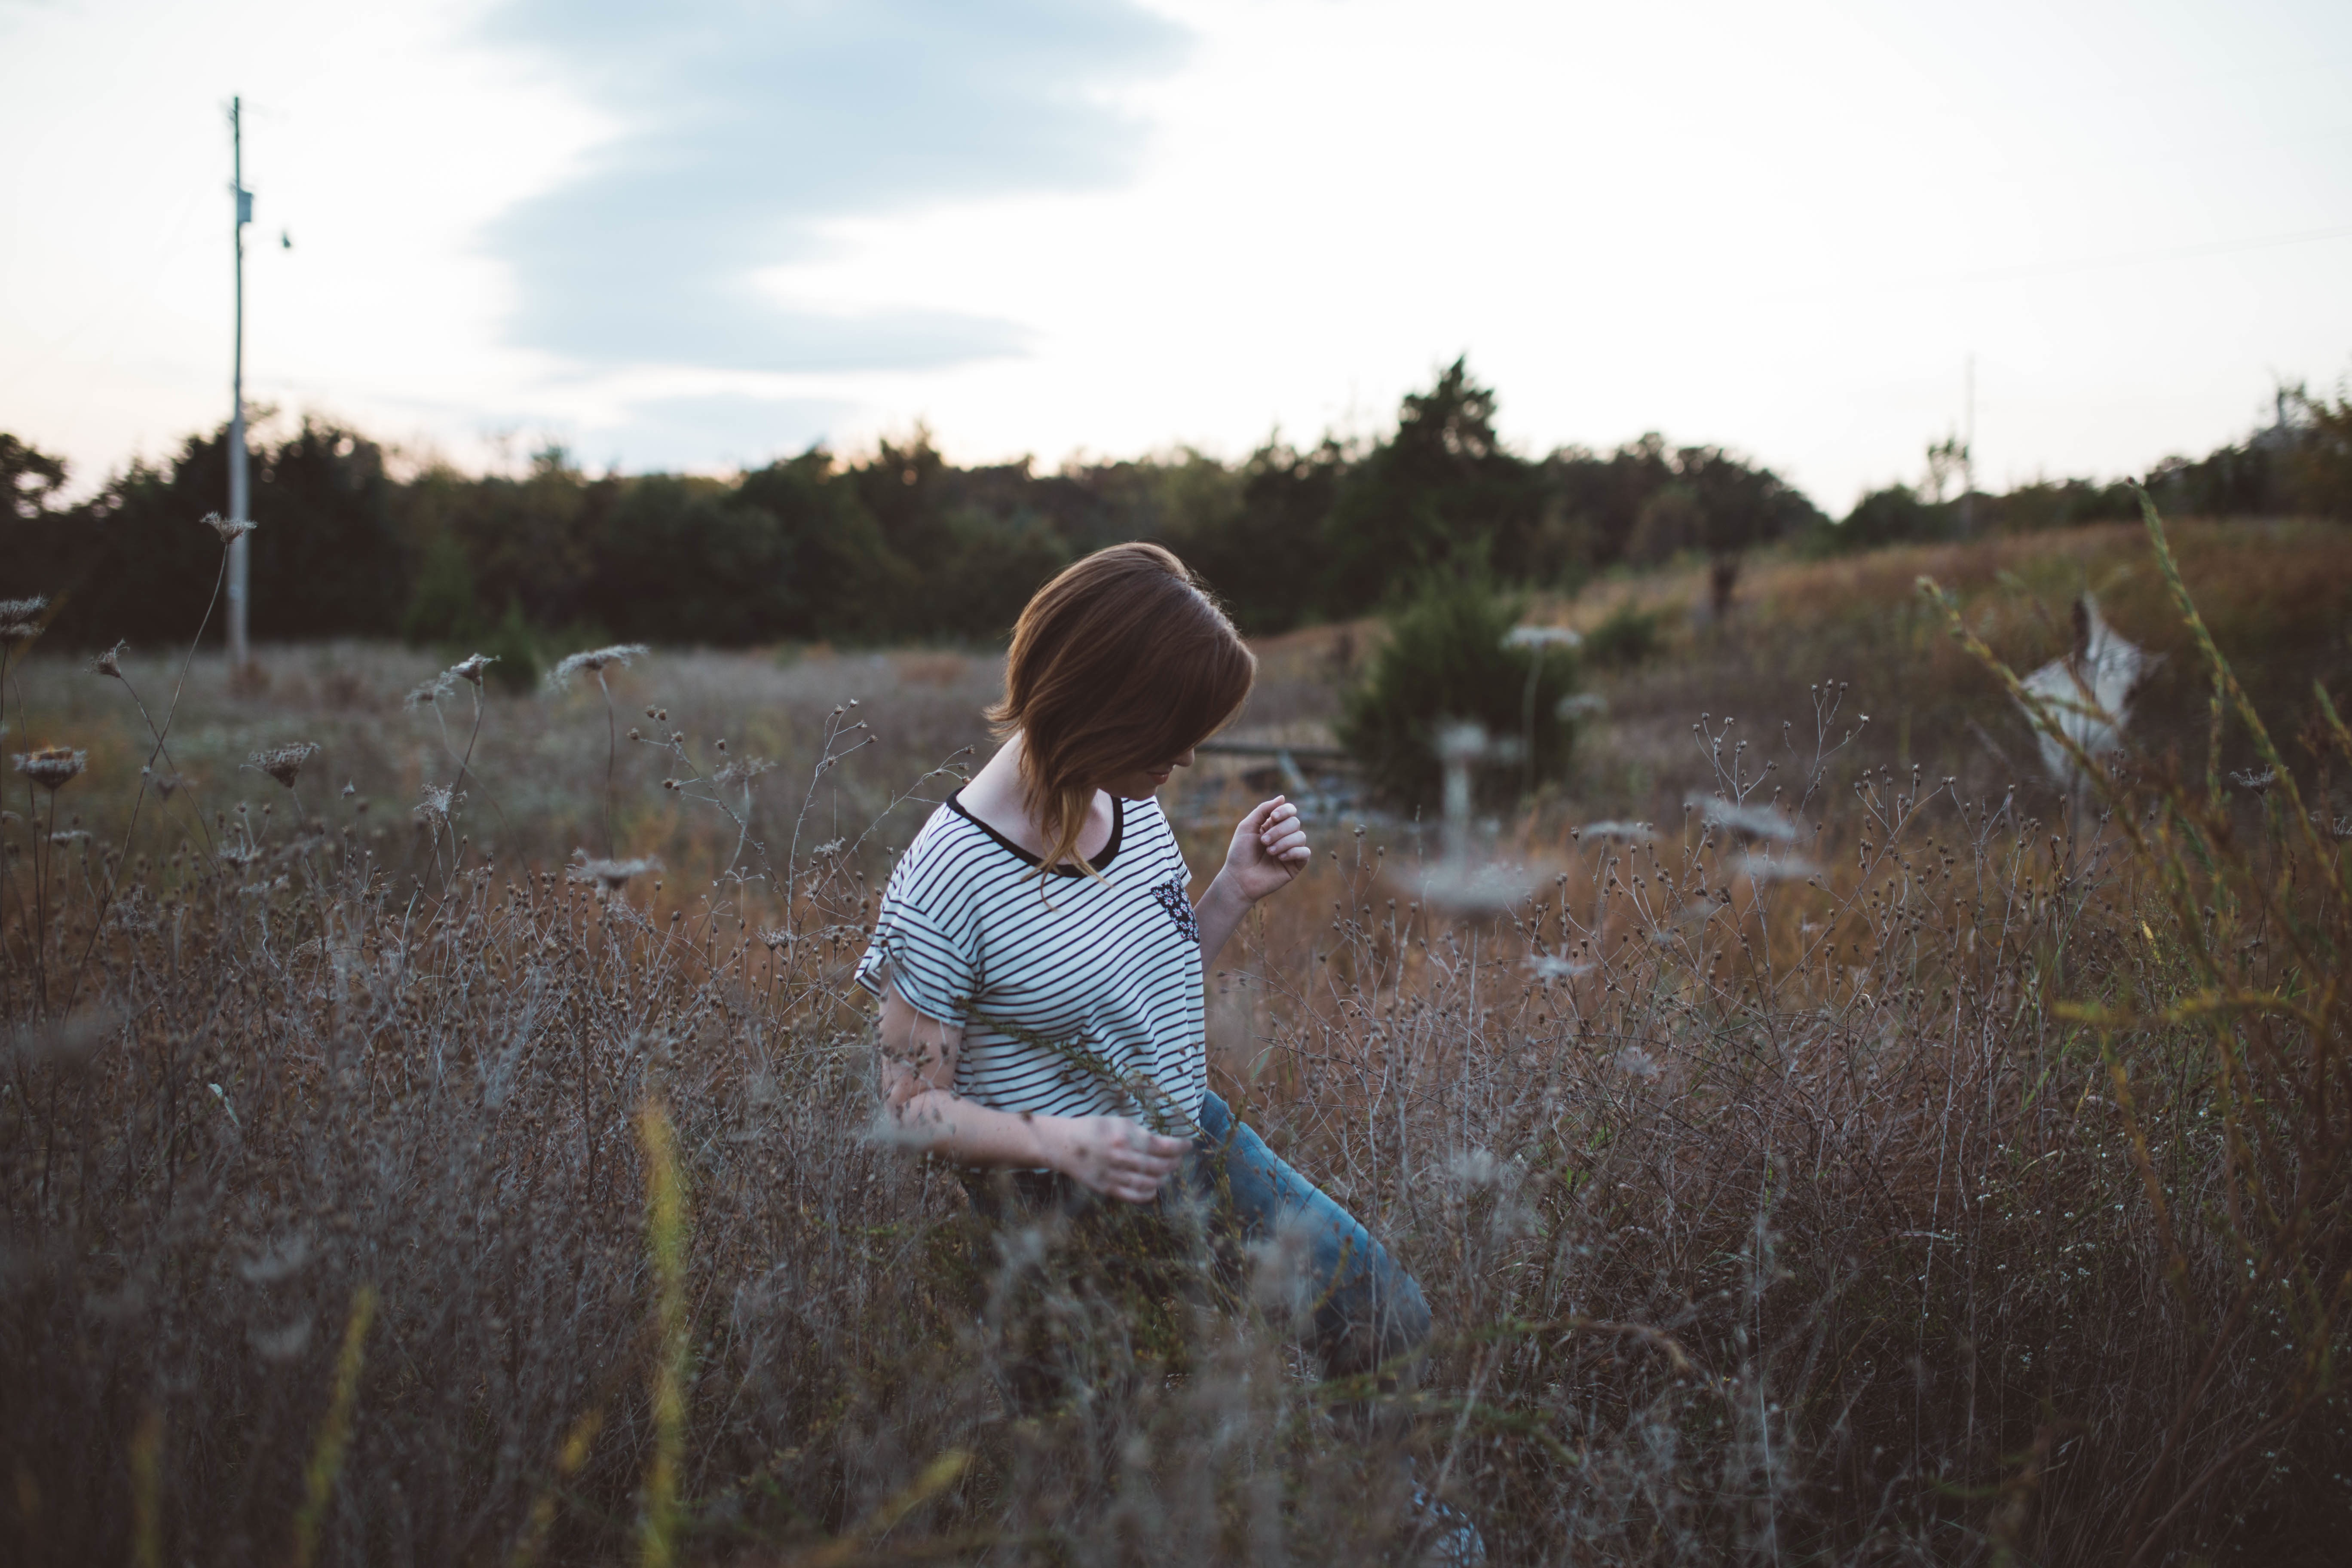
grass, walking, people, girl, woman, field, sunlight, morning, child, season, rural area